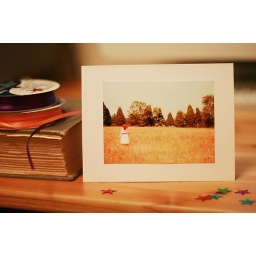
girl in field